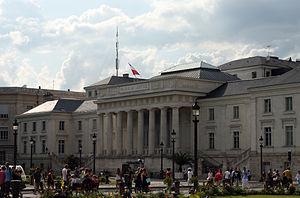
Le palais de justice de Tours.
Jean Bardet, né le 27 septembre 1941 est un chef cuisinier français, considéré dans les années 1990 comme l'un des principaux restaurateurs de Touraine.